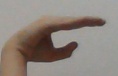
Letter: jeem